Berlin-Spandau station

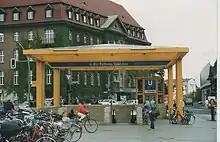
Entrance to the U-Bahn station, which is named after Spandau town hall, seen behind

The station is served by several Intercity-Express, Intercity and regional services operated by Deutsche Bahn, as well as lines S3 and S9 of the Berlin S-Bahn. The nearby Rathaus Spandau U-Bahn station is served by line U7 and numerous bus routes (including M32, M37 and M45) operated by the "Berliner Verkehrsbetriebe" and regional bus companies from the surrounding area.